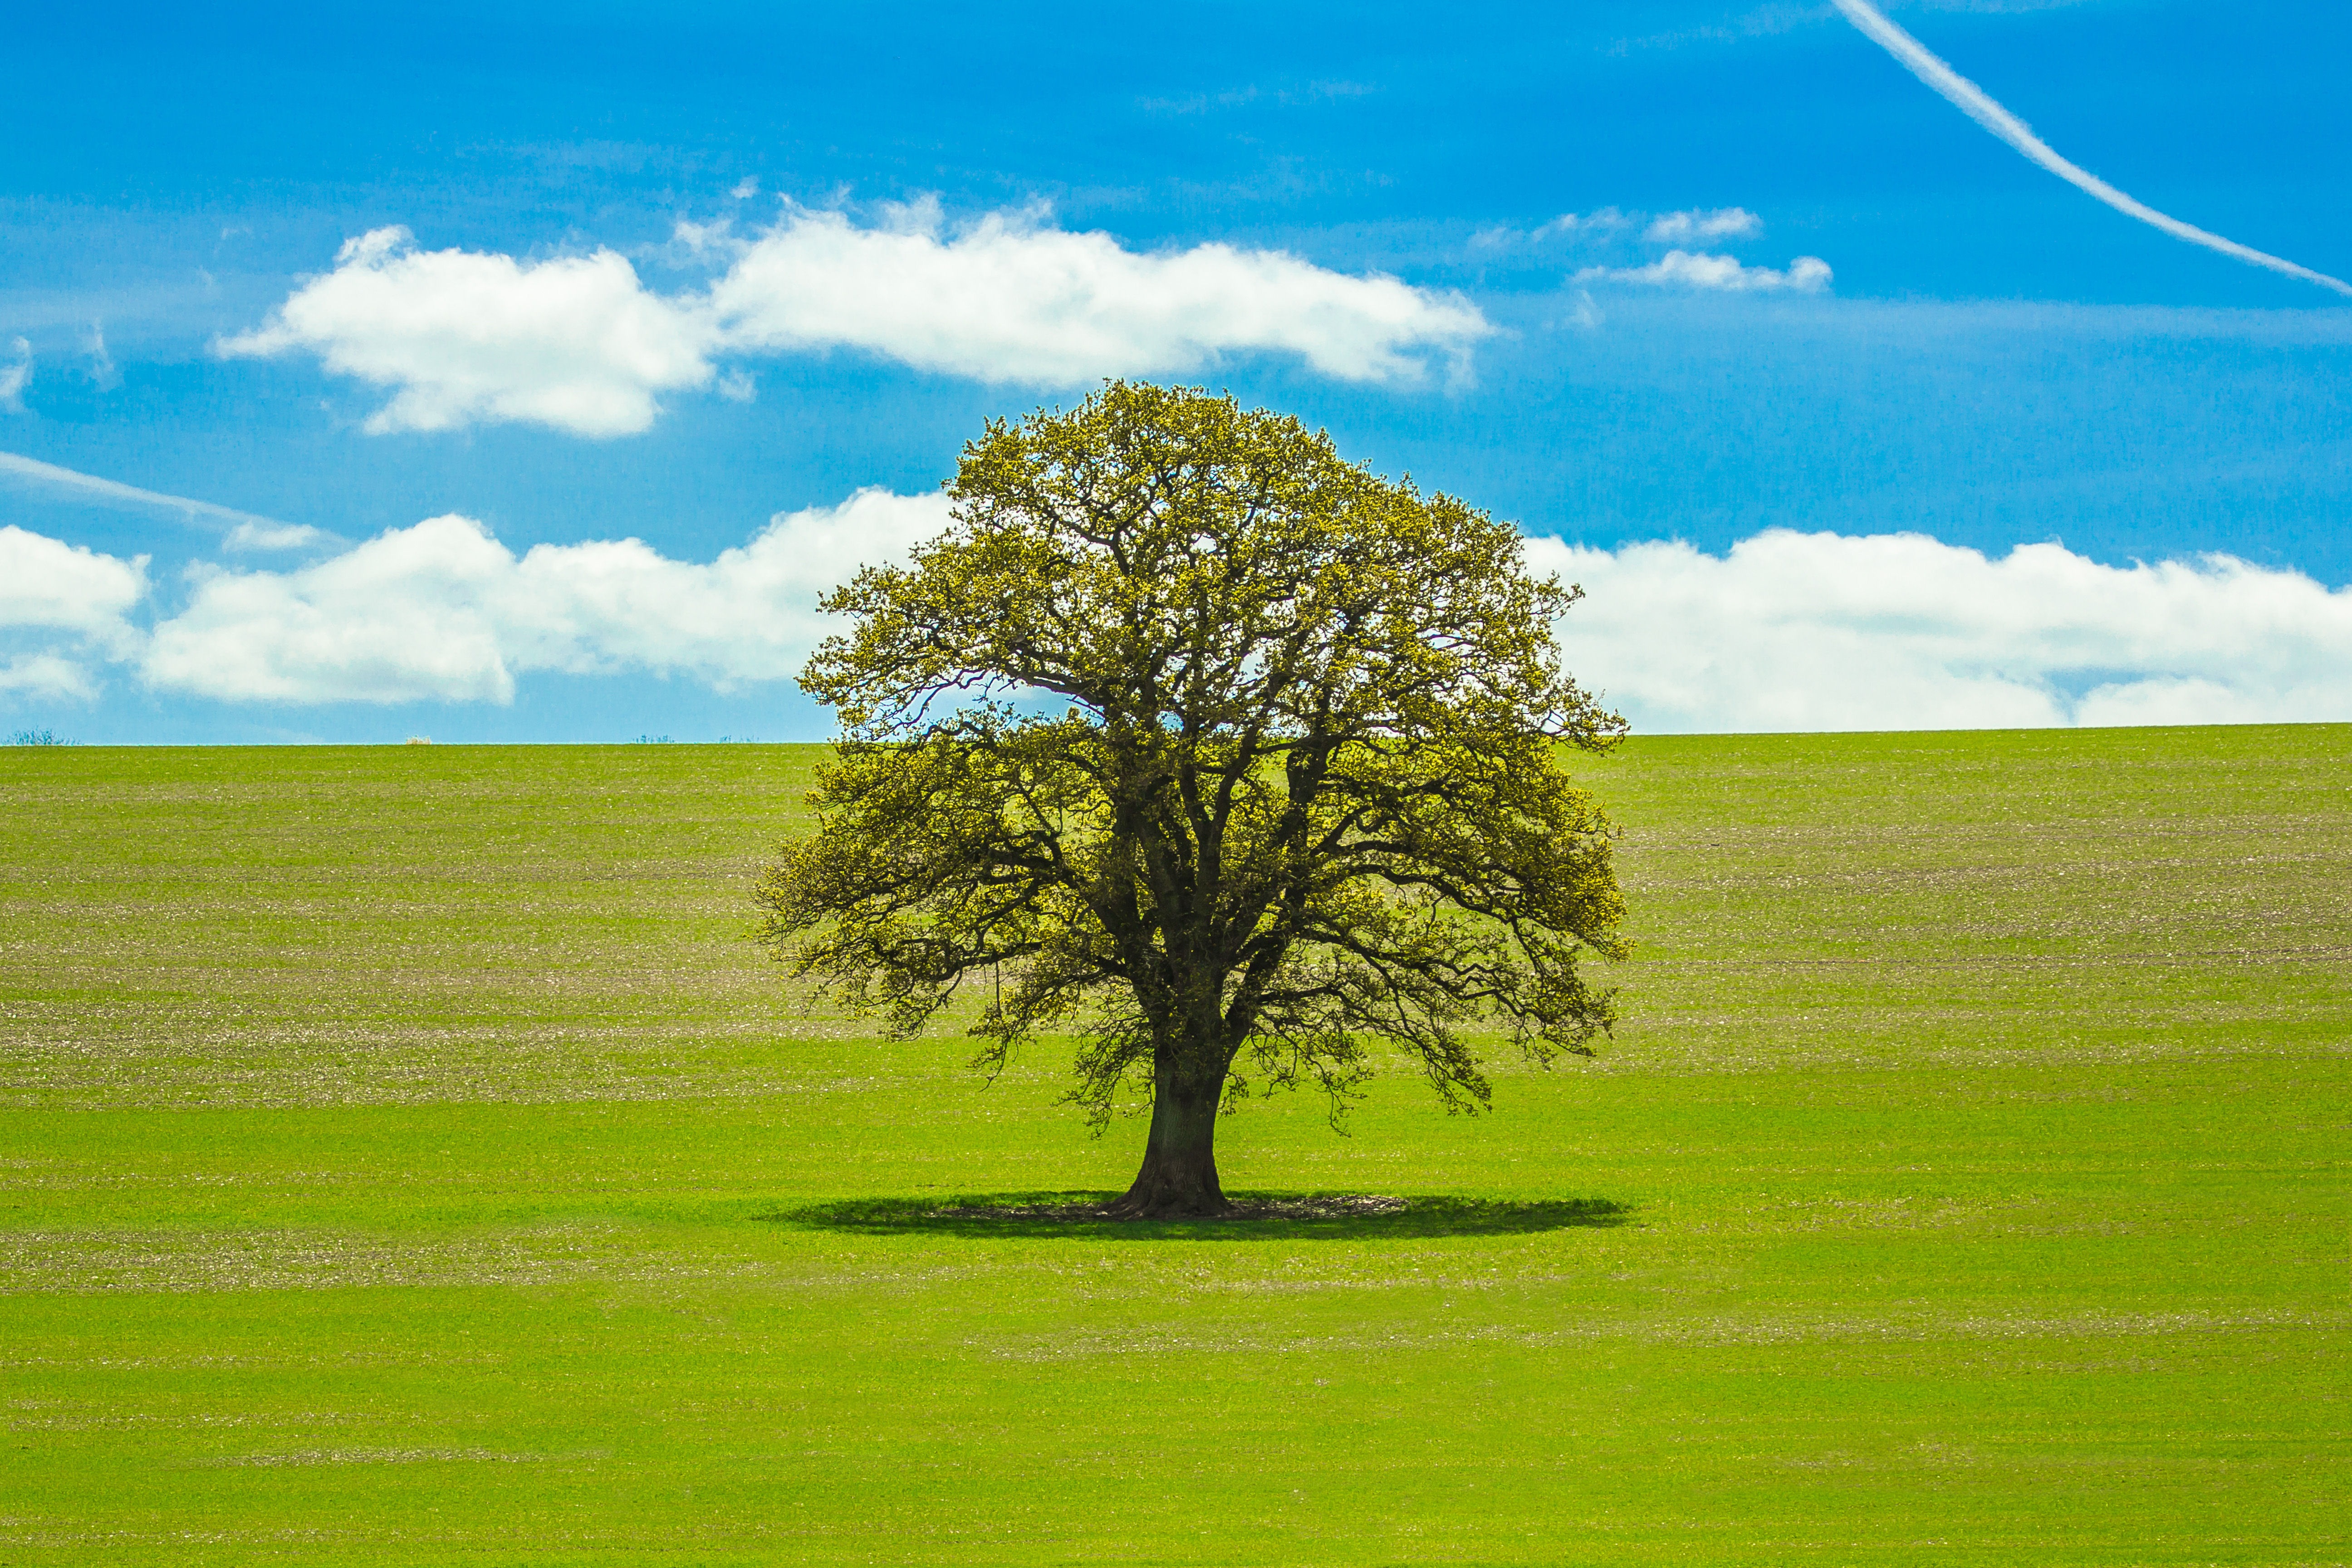
landscape, tree, nature, grass, horizon, plant, sky, field, lawn, meadow, prairie, sunlight, hill, country, spring, green, pasture, agriculture, savanna, plain, grassland, habitat, ecosystem, harmony, rural area, natural environment, grass family, woody plant